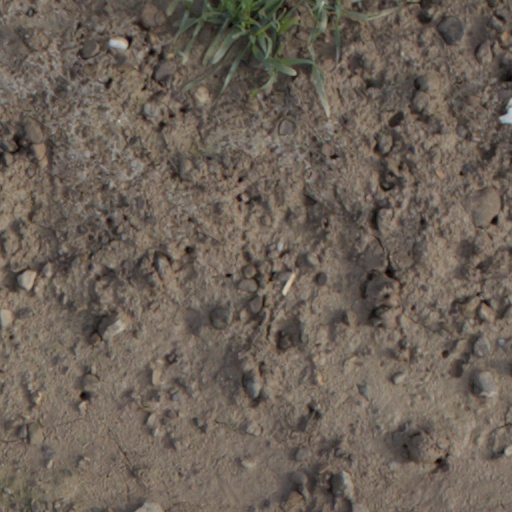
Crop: wheat